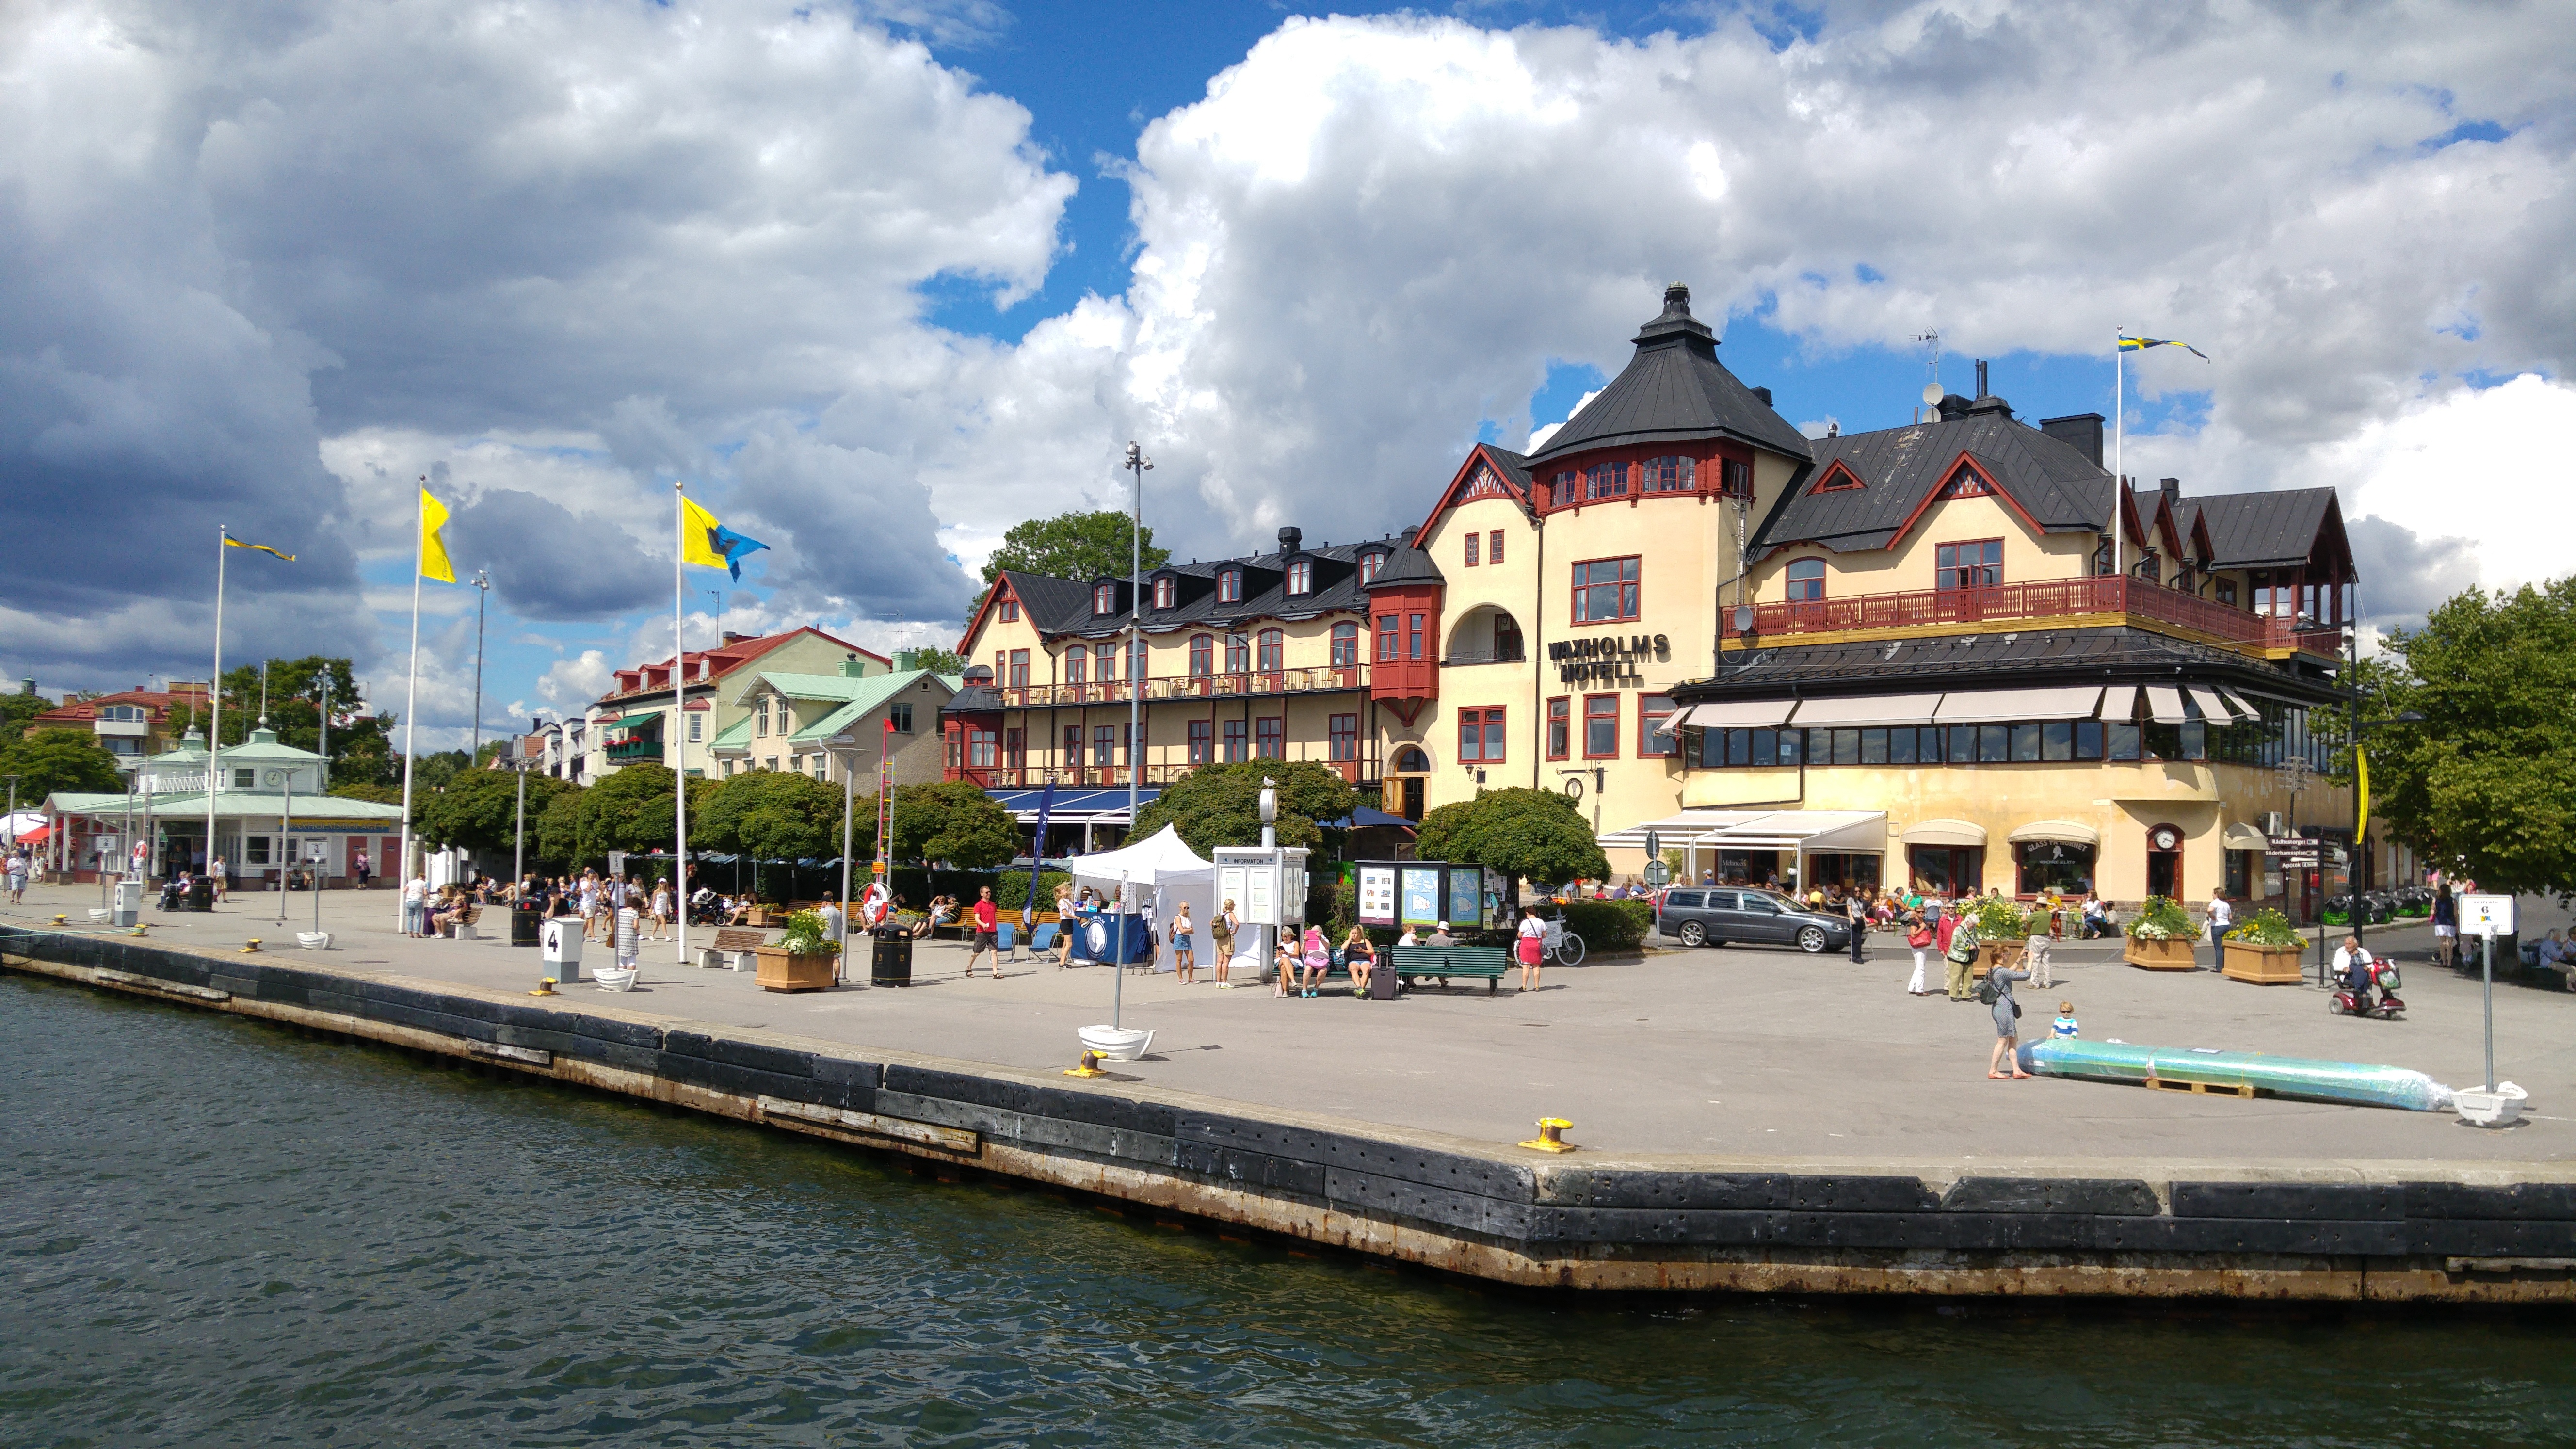
town, city, river, canal, cityscape, vacation, landmark, harbor, tourism, waterway, boating, town square, archipelago, stockholm, roslagen, vaxholm, vaxholms hotels